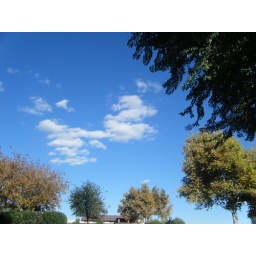
Hardly a cloud in the sky